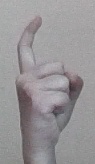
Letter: ra